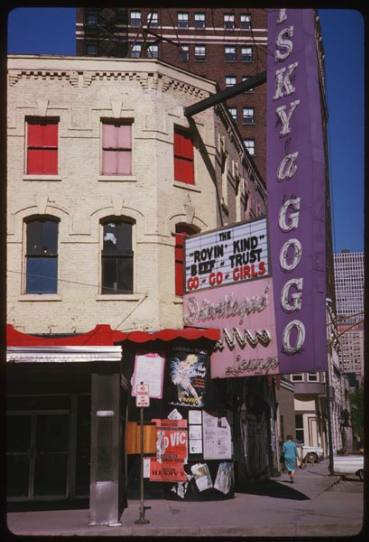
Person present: No